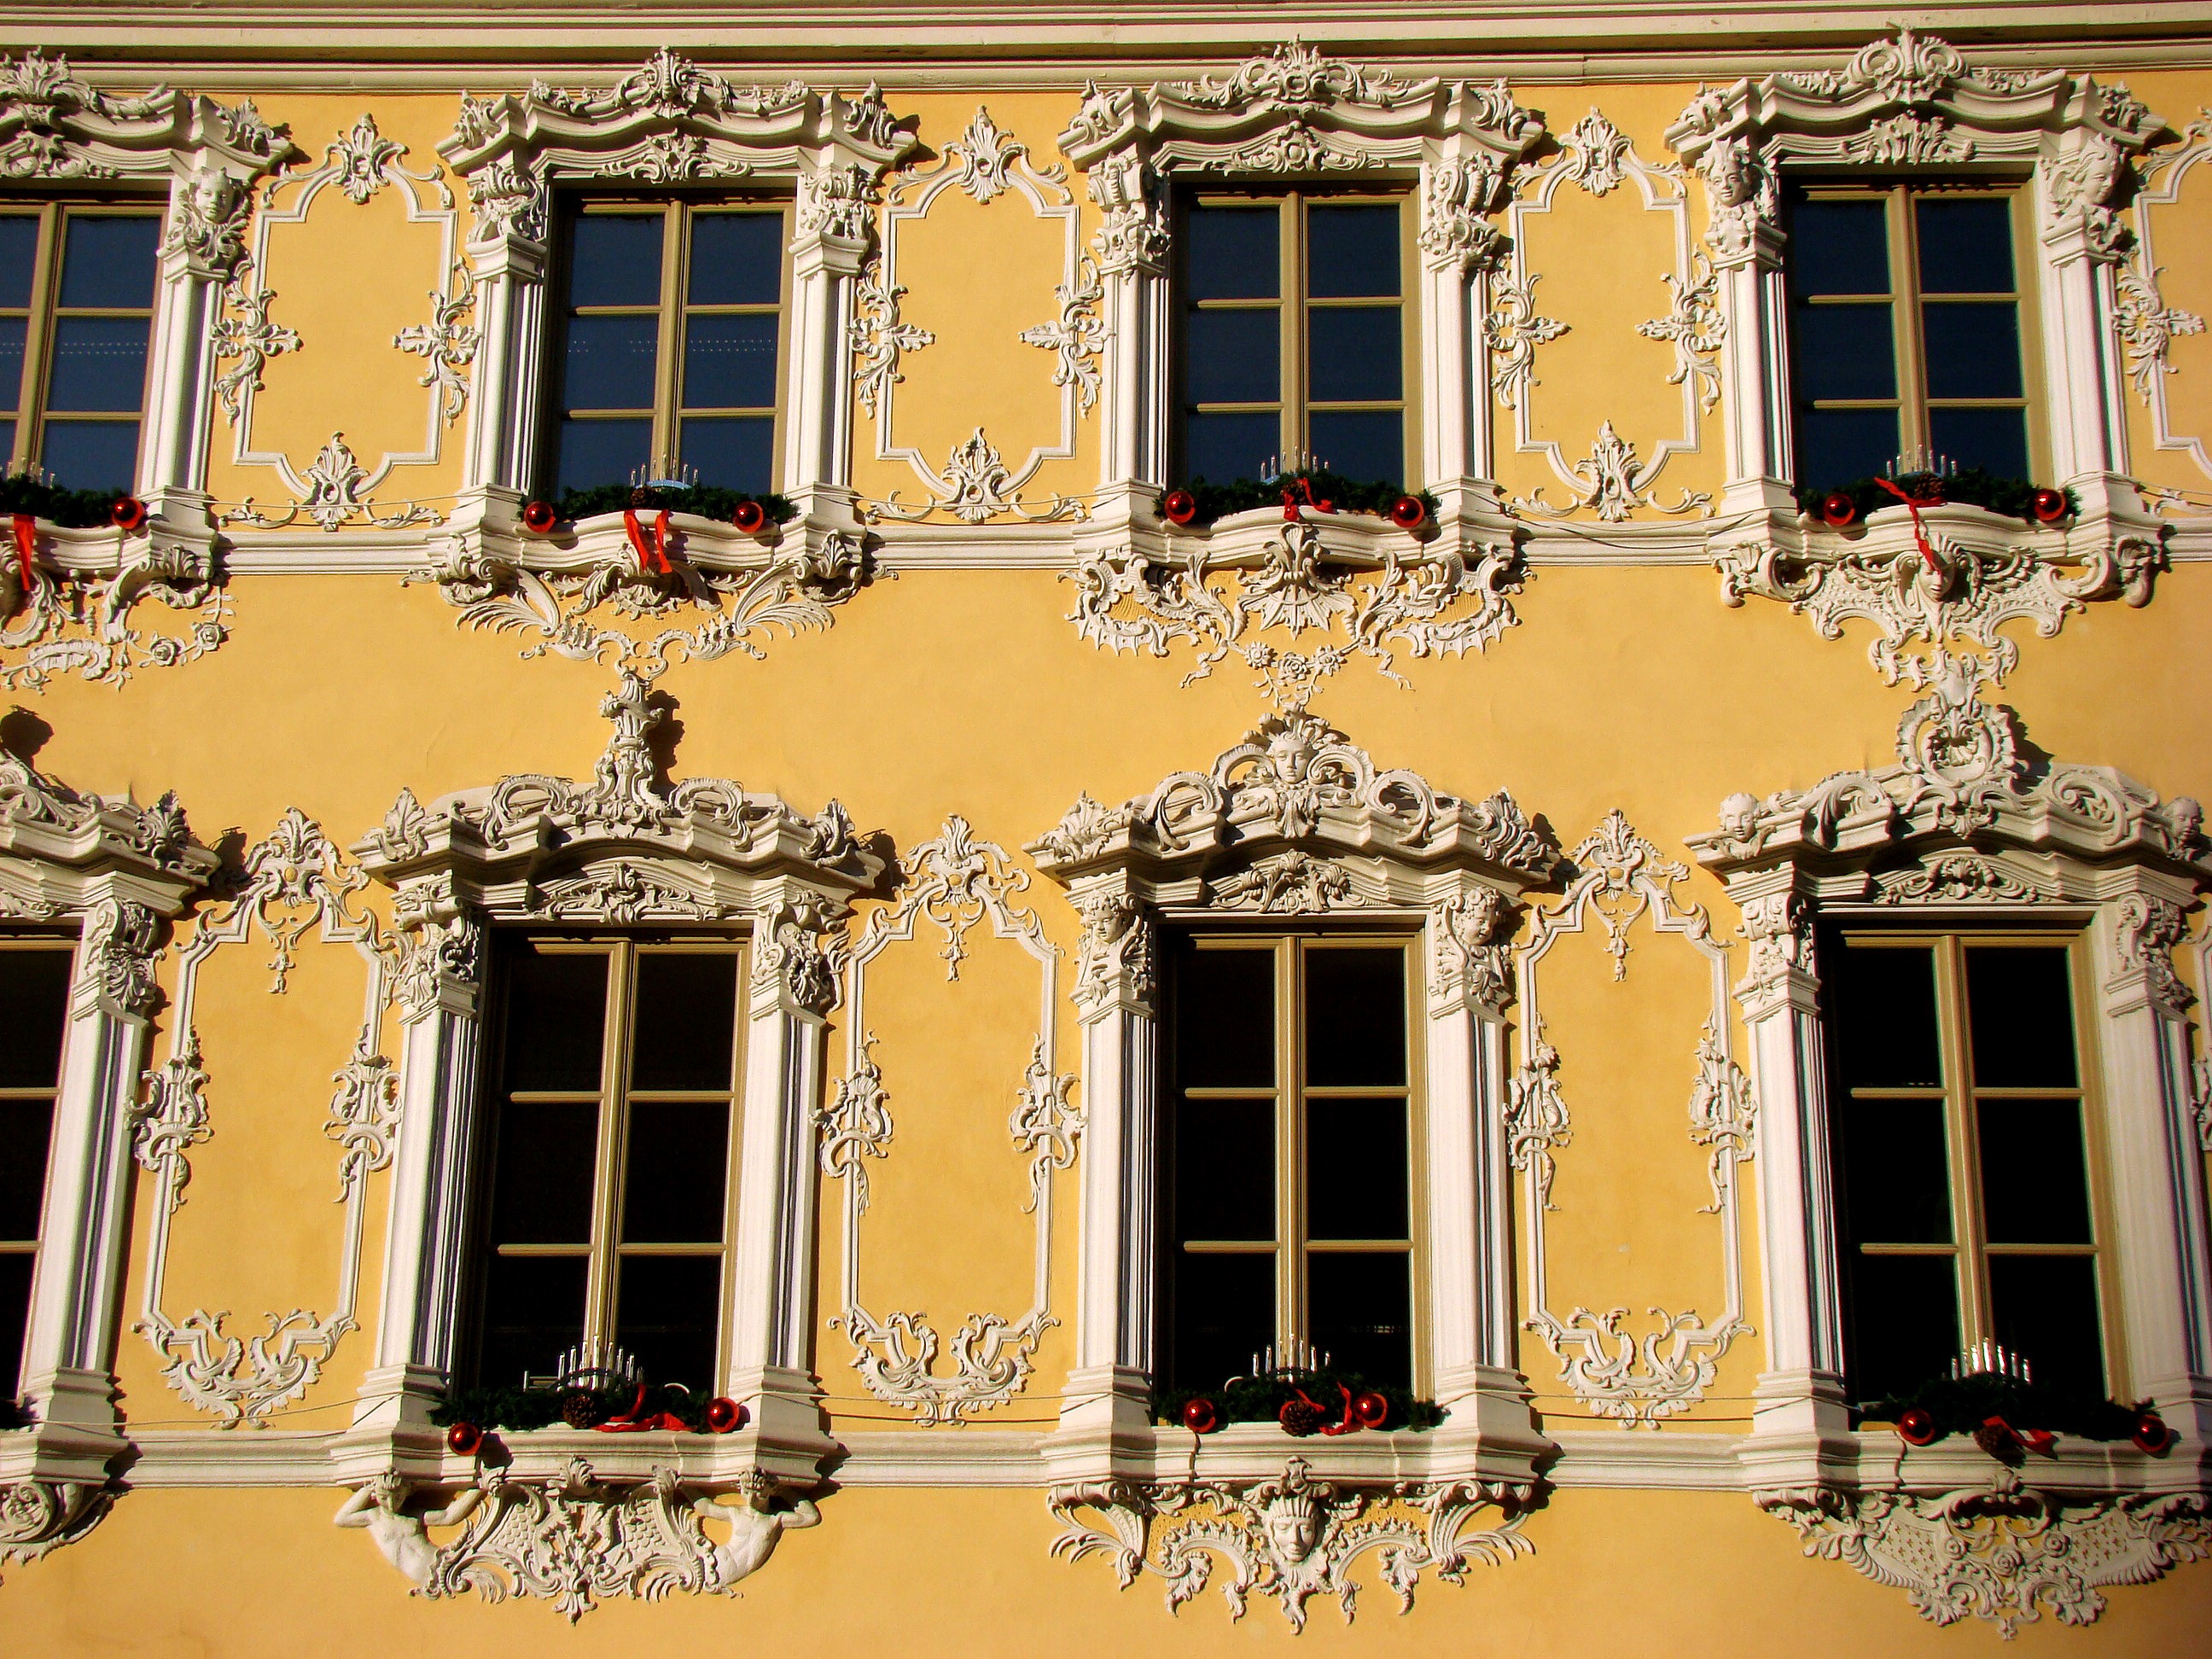
architecture, window, building, palace, home, facade, yellow, christmas, illuminated, interior design, beige, picture frame, baroque, stucco, christmas decorations, home front, housewife, w rzburg, front side